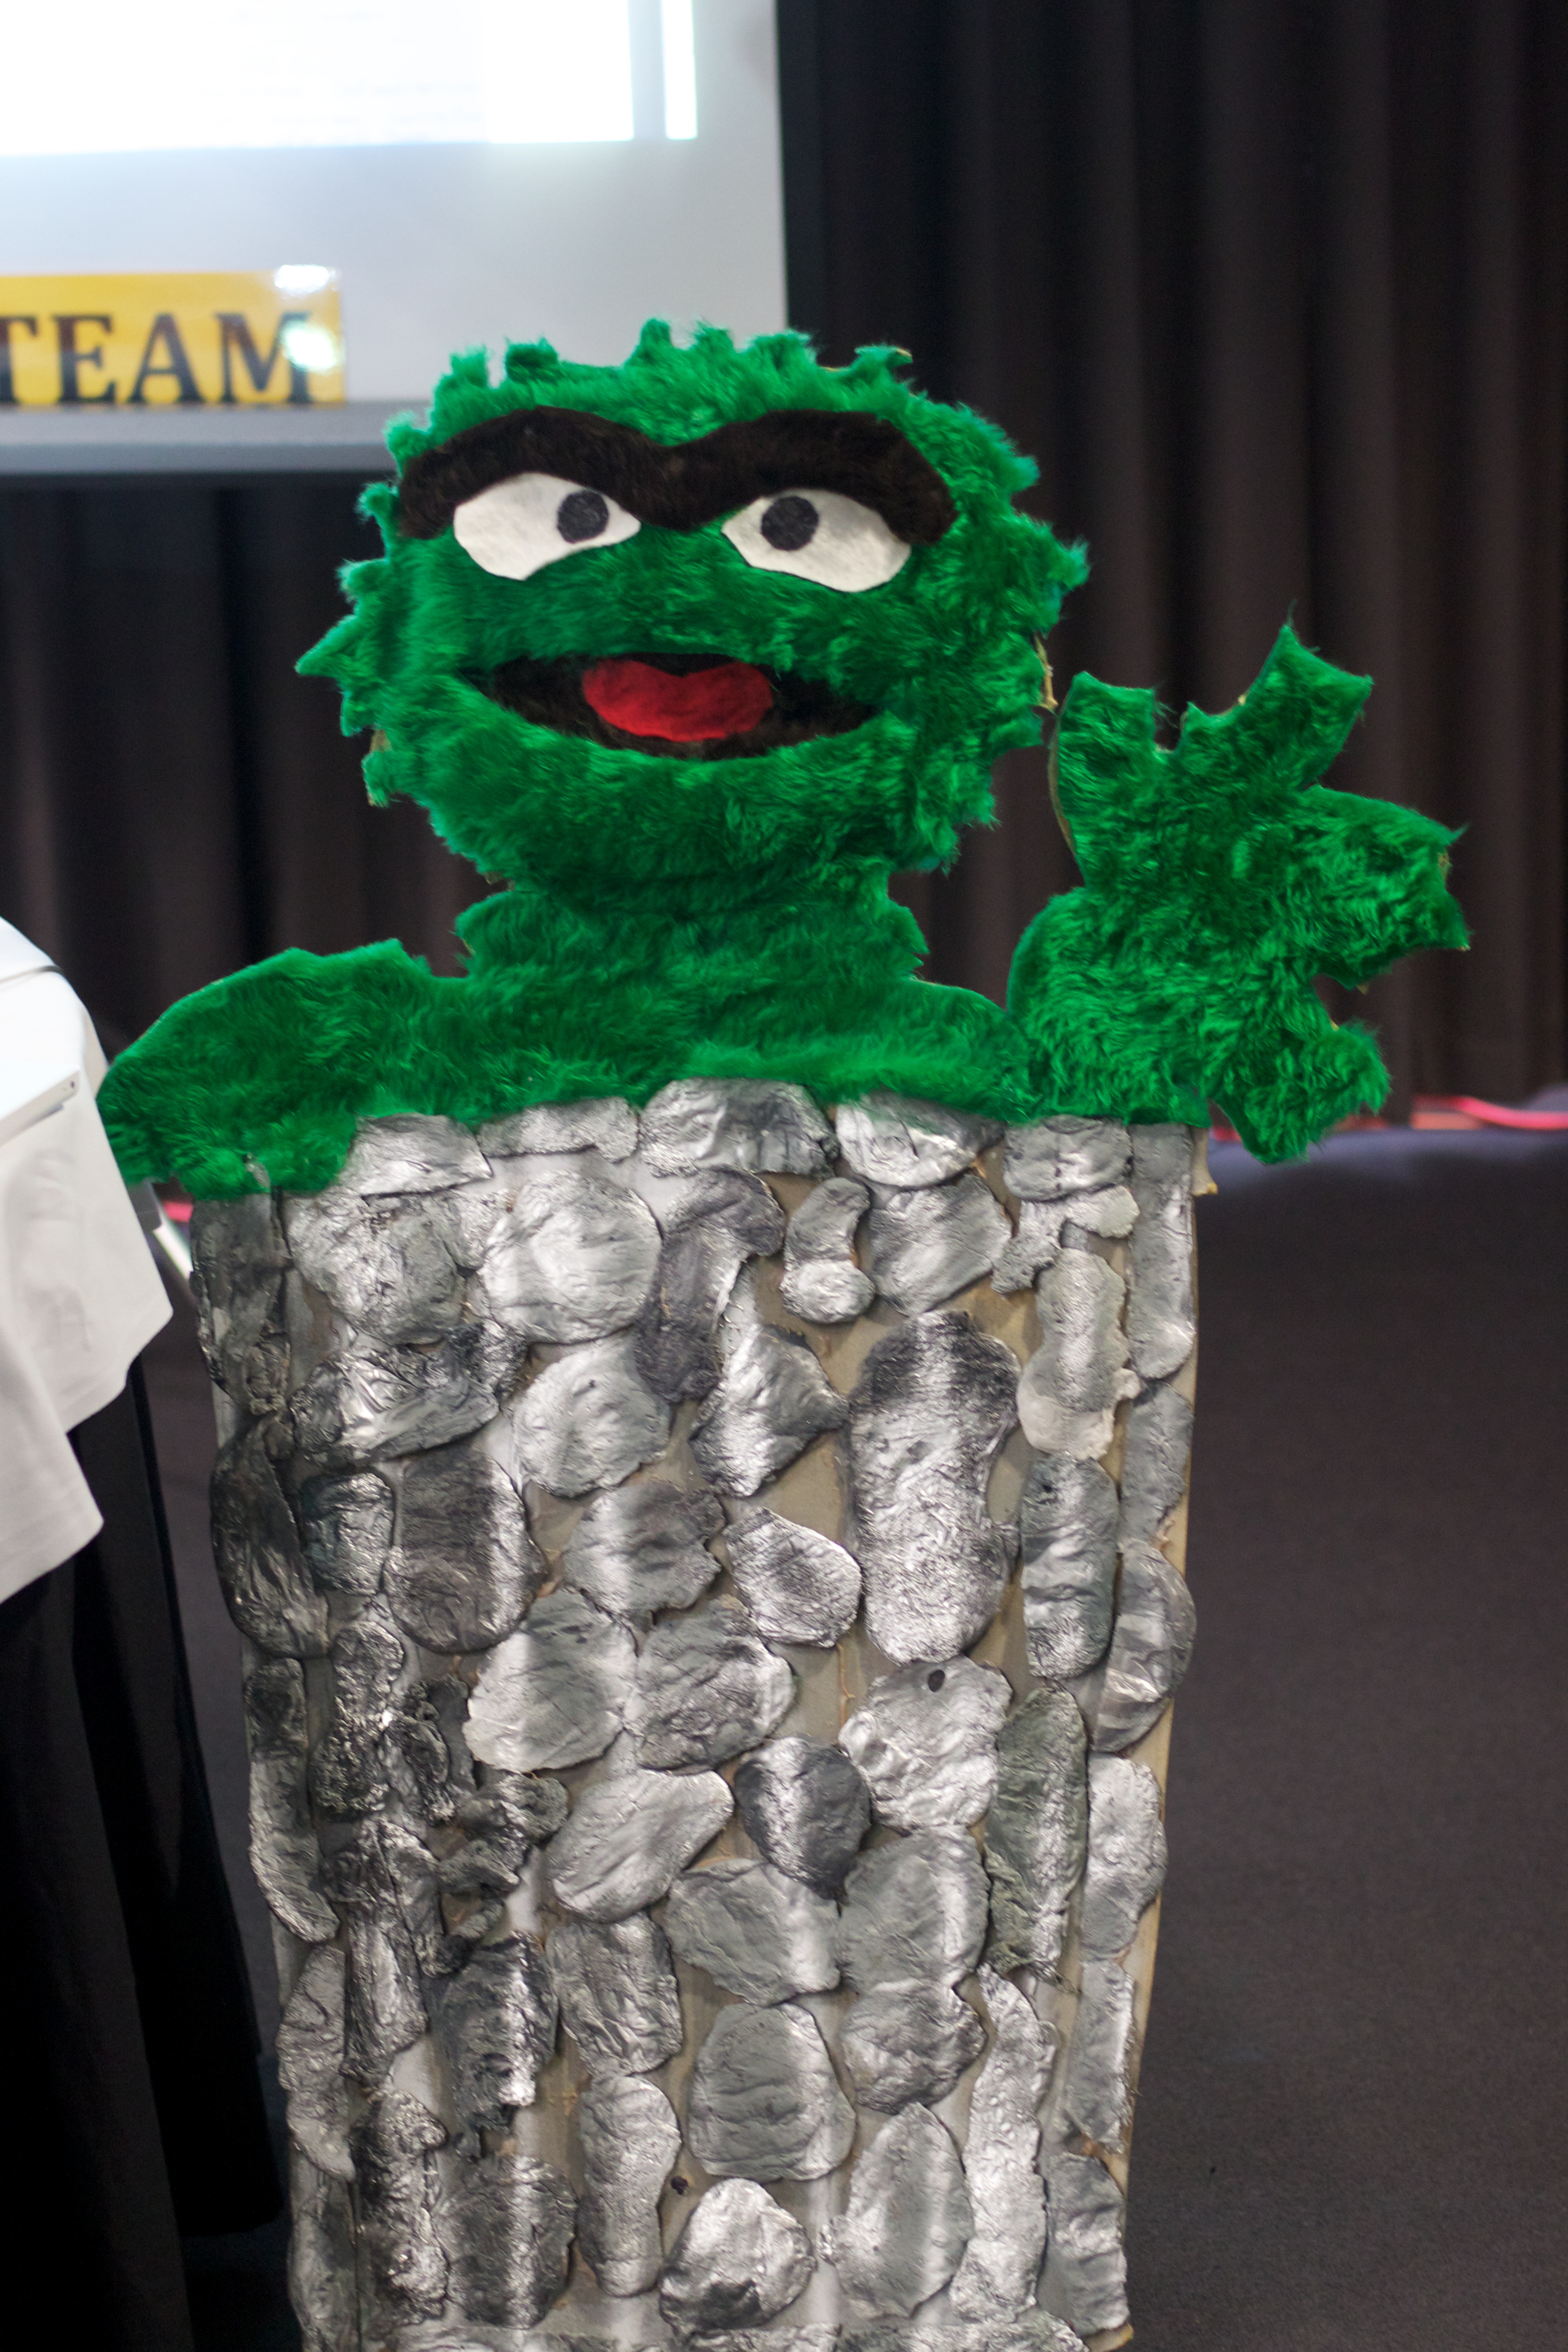
green, toy, sculpture, art, auodyssey, plpconnectu